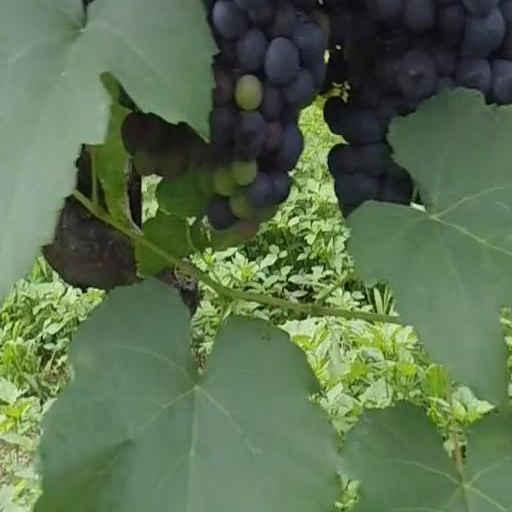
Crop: grape